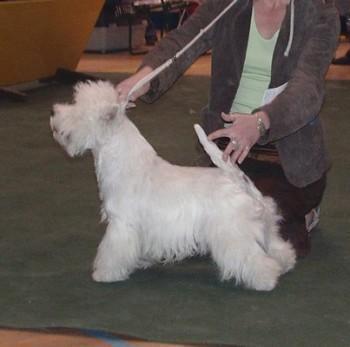
Sealyham_terrier